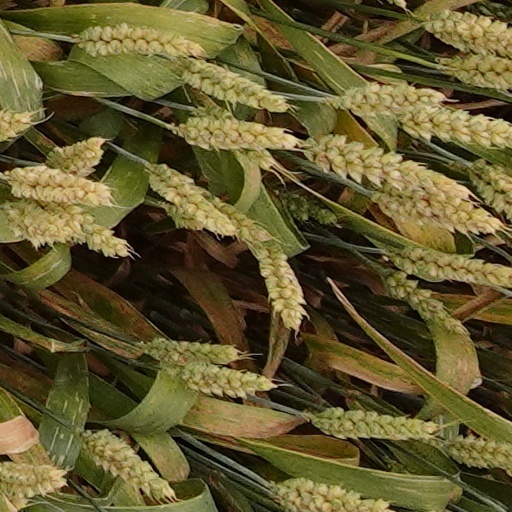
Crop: wheat